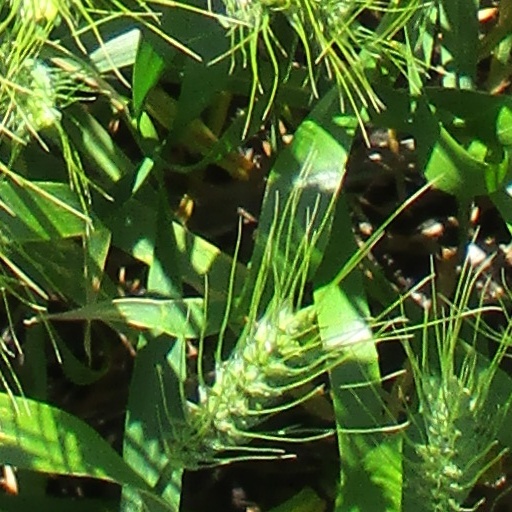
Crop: wheat